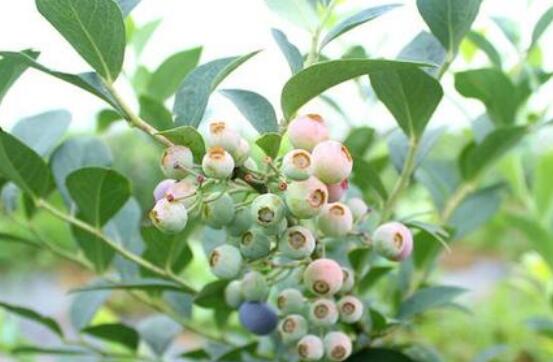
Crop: blueberry
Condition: healthy